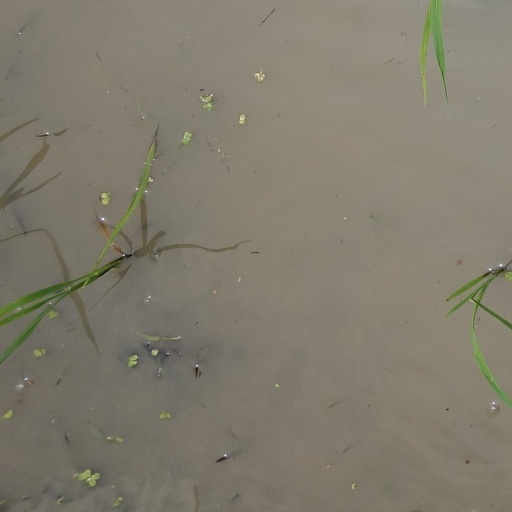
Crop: rice